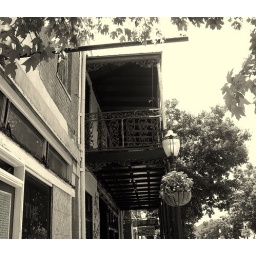
Downtown Mobile in black &amp;amp; white